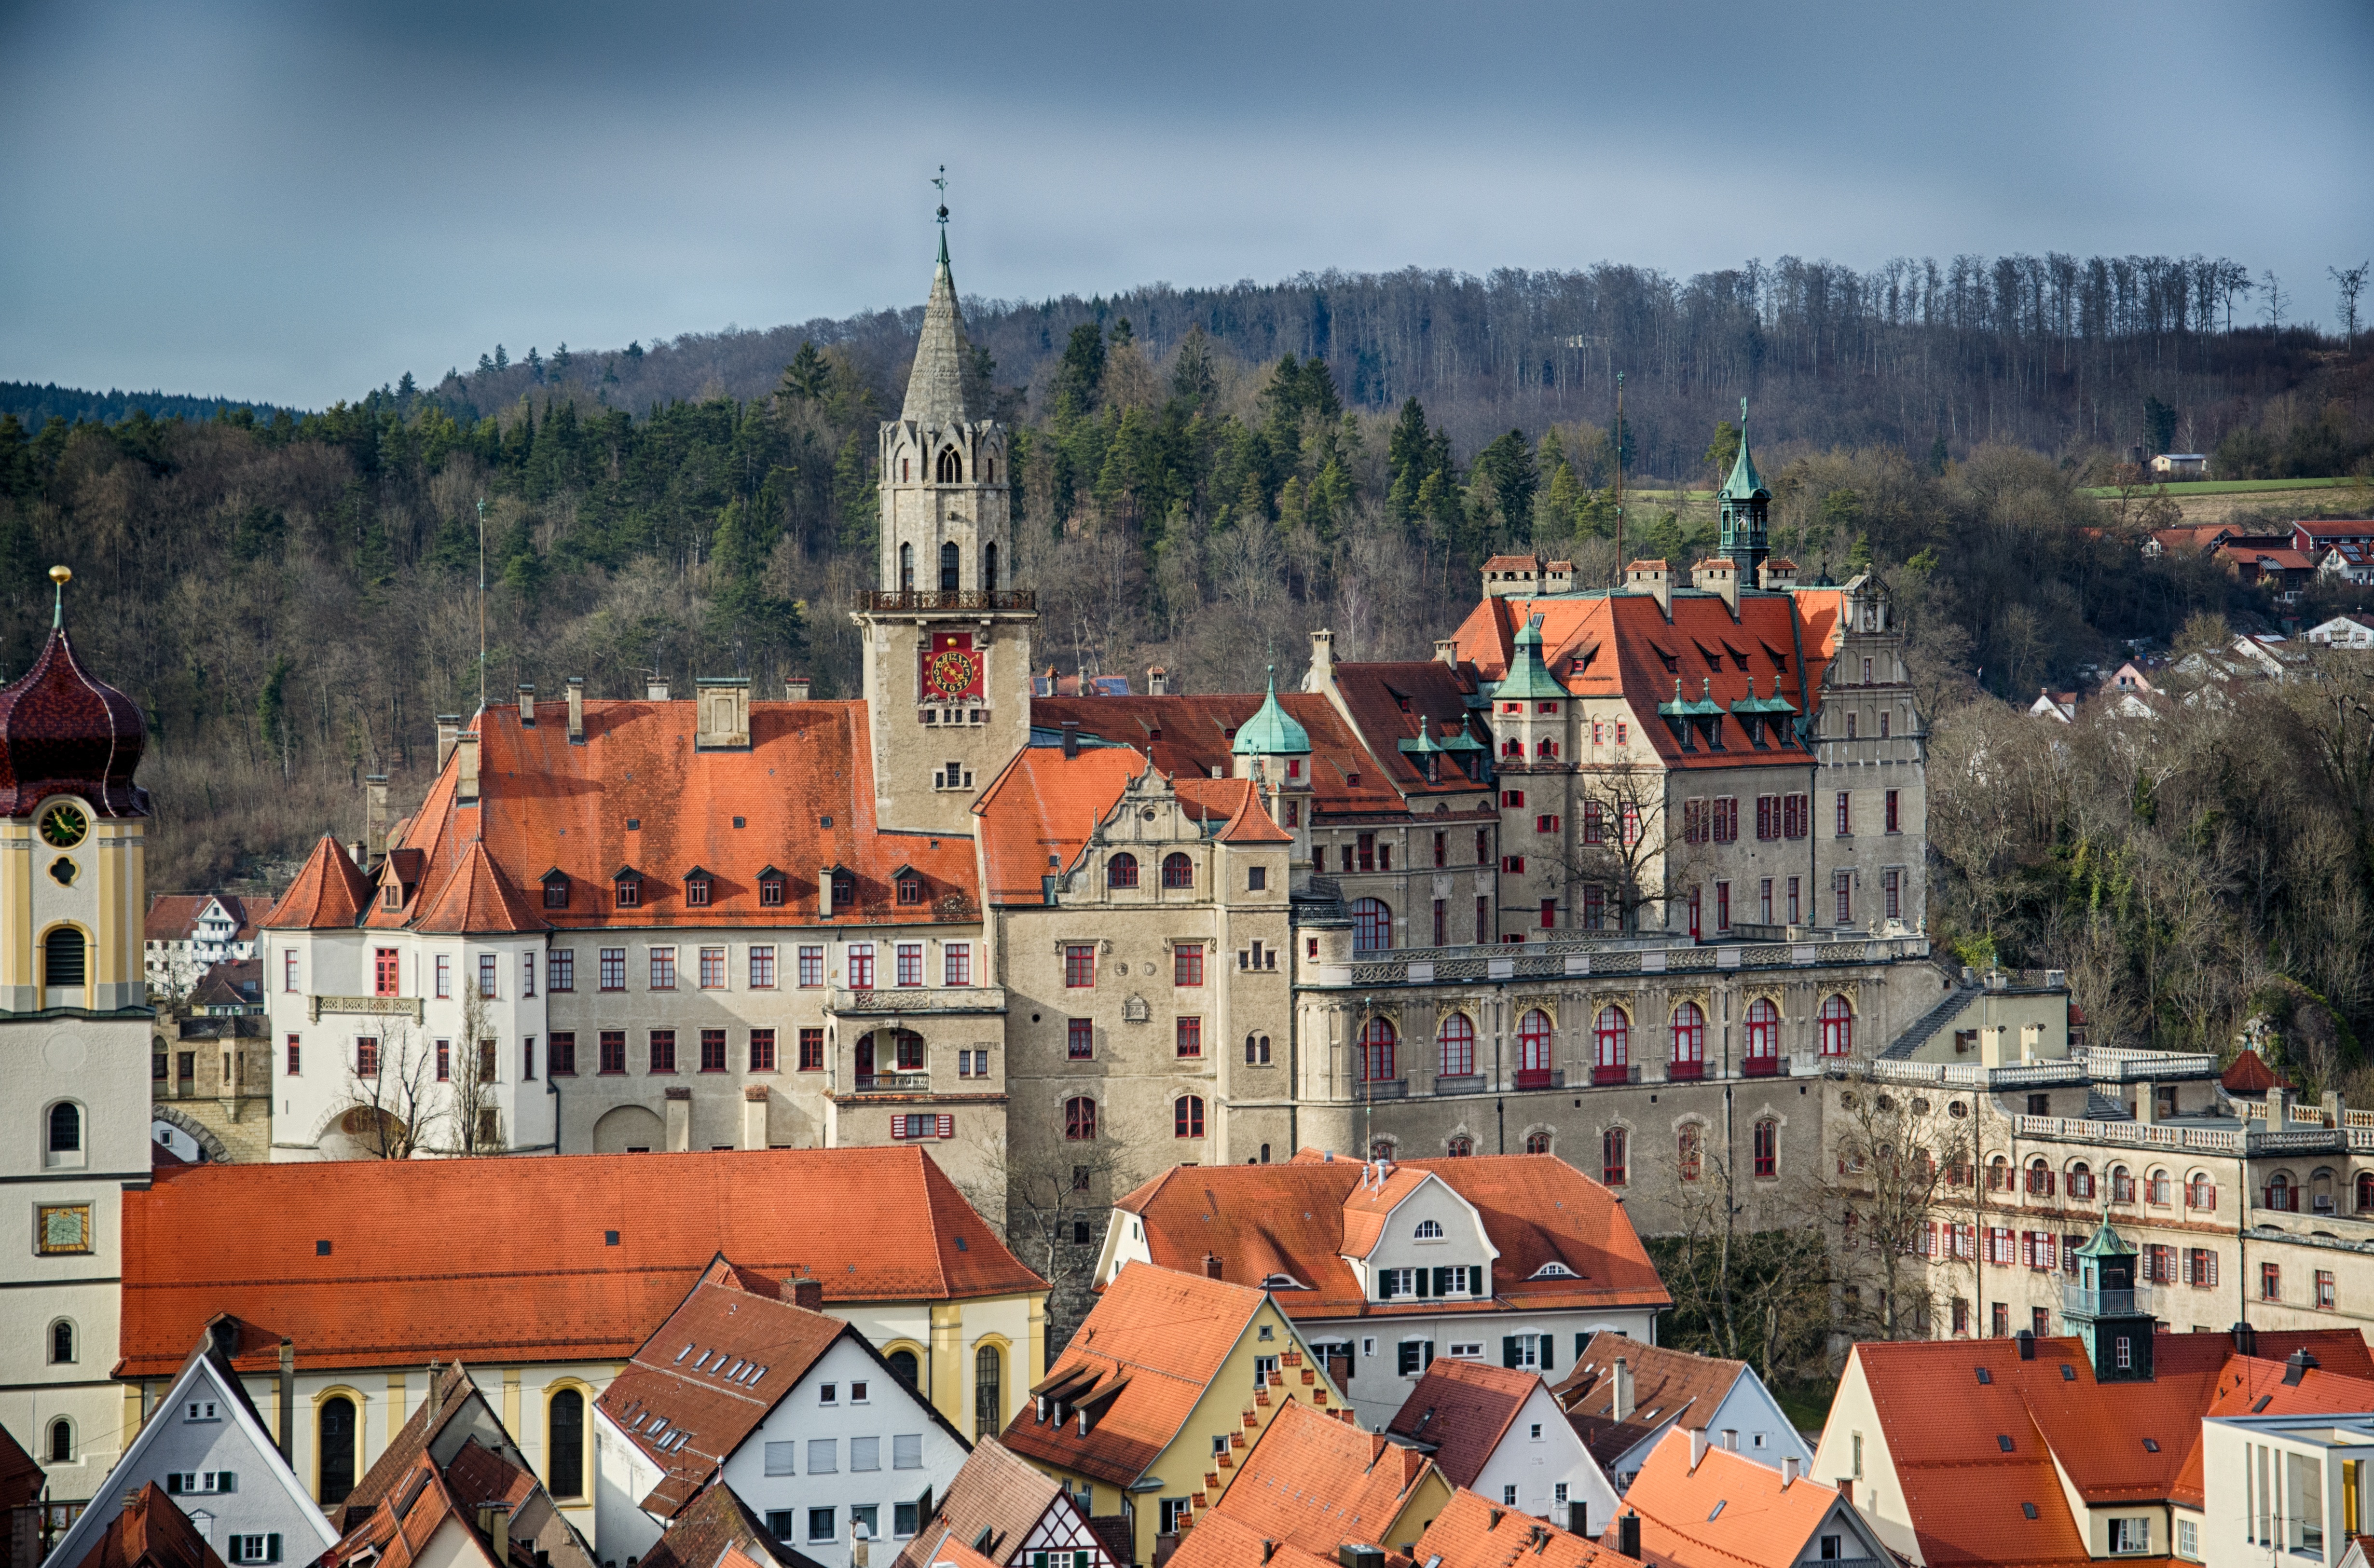
tree, sky, skyline, town, roof, building, chateau, city, cityscape, panorama, village, tower, castle, landmark, facade, tourism, medieval architecture, germany, tourist attraction, princely, residenzschloss, prince, swabian alb, baden wurttemberg, hohenzollern castle, urban area, sigmaringen, the administrative seat